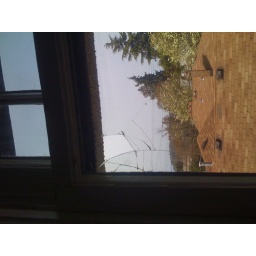
Broken window in our bedroom